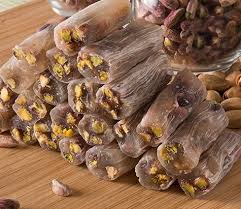
Yemek: lokum